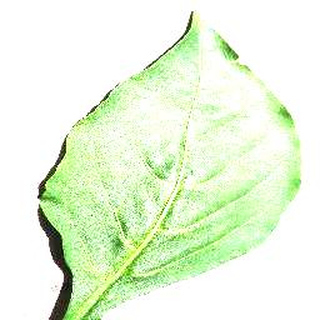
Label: healthy_bell_pepper